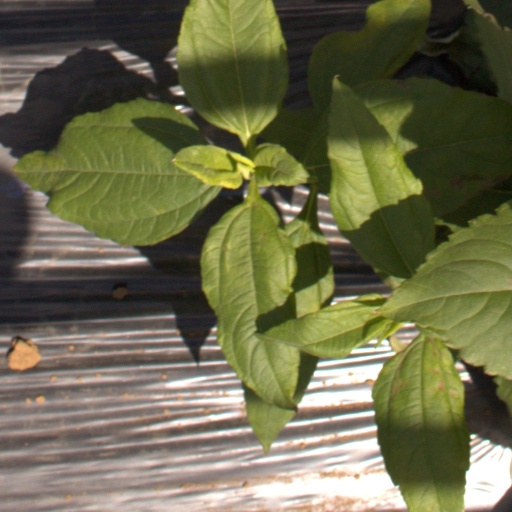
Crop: Jerusalem artichoke